Big Wednesday

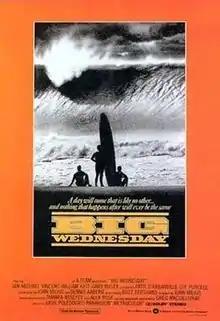
Theatrical release poster

Big Wednesday is a 1978 American epic coming of age buddy sports comedy-drama film directed by John Milius. Written by Milius and Dennis Aaberg, it is loosely based on their own experiences at Malibu, California. The picture stars Jan-Michael Vincent, William Katt, and Gary Busey as California surfers facing life and the Vietnam War against the backdrop of their love of surfing.